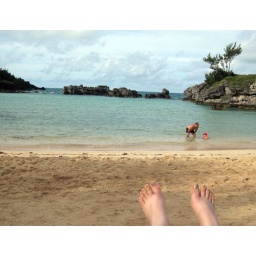
HorseShoe Bay. a day at the beach where the fishies surrounded you in the crystal clear water.